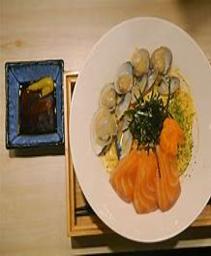
 ramen